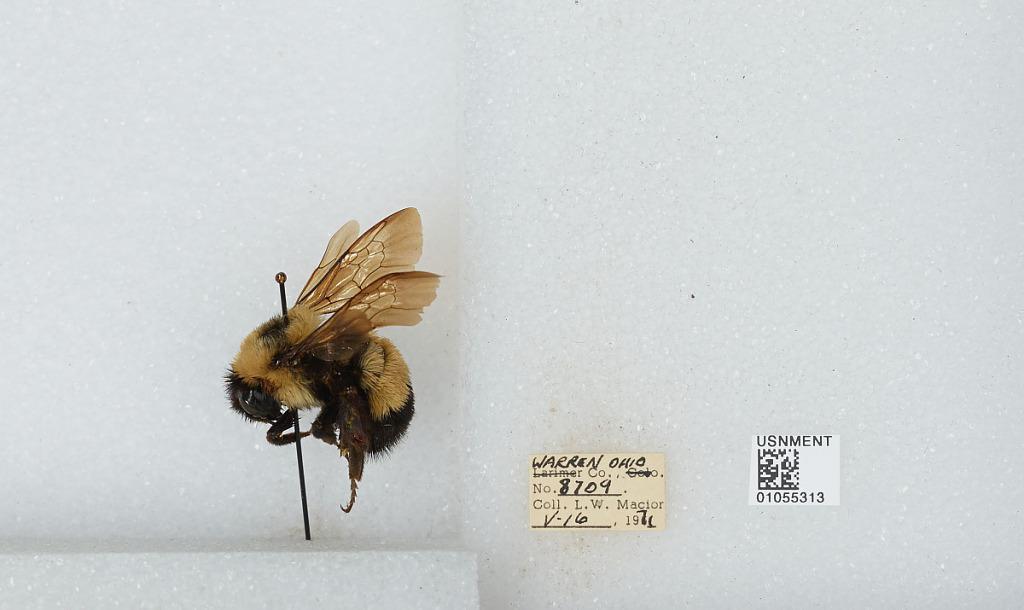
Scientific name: Bombus (Bombus) affinis Cresson
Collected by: L. Macior
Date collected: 1971-5-16
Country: United States
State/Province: Ohio
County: Warren
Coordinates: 39.4242, -84.1856